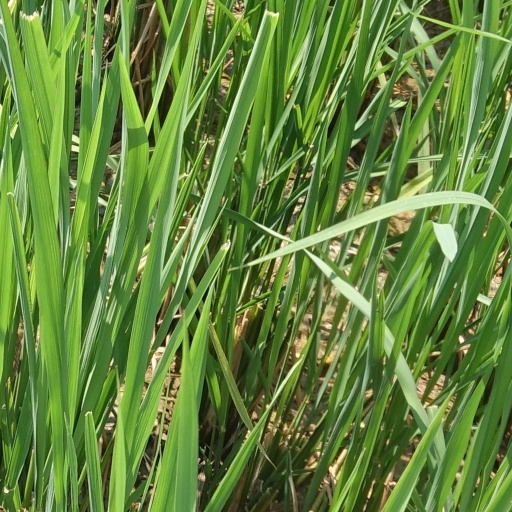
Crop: rice